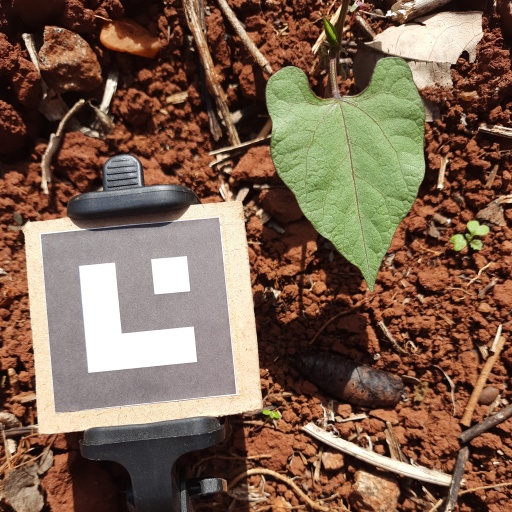
Observations: flat surface, no eating holes, under sunlight